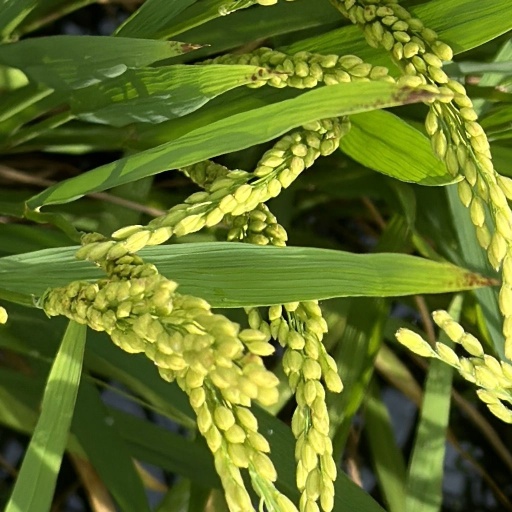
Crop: rice